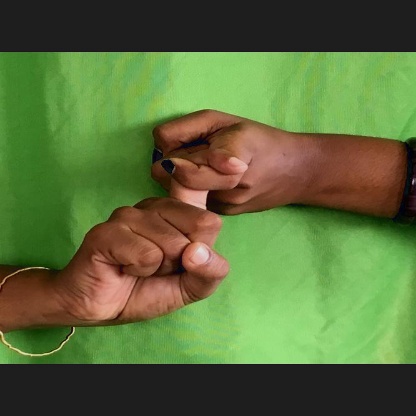
Mudra: Pasha